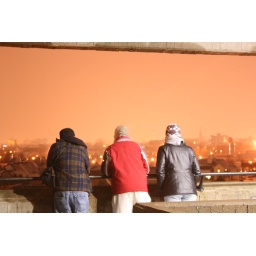
Me and my friends standing over the balcony - staring into Canada